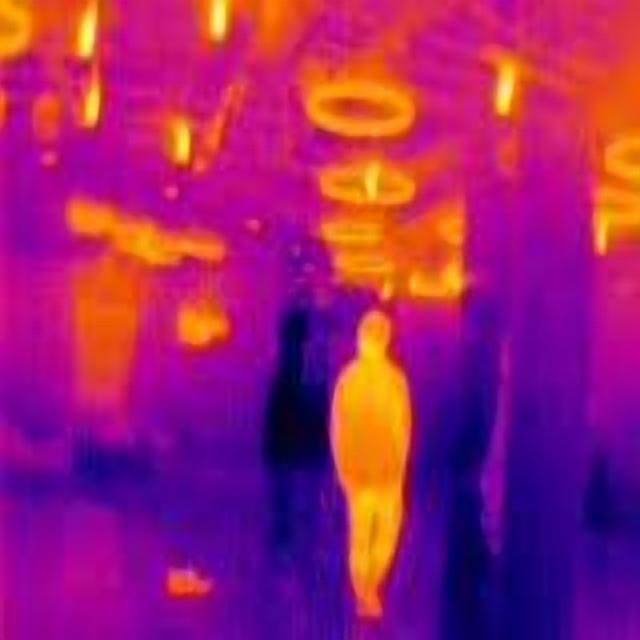
Detected objects:
label: person